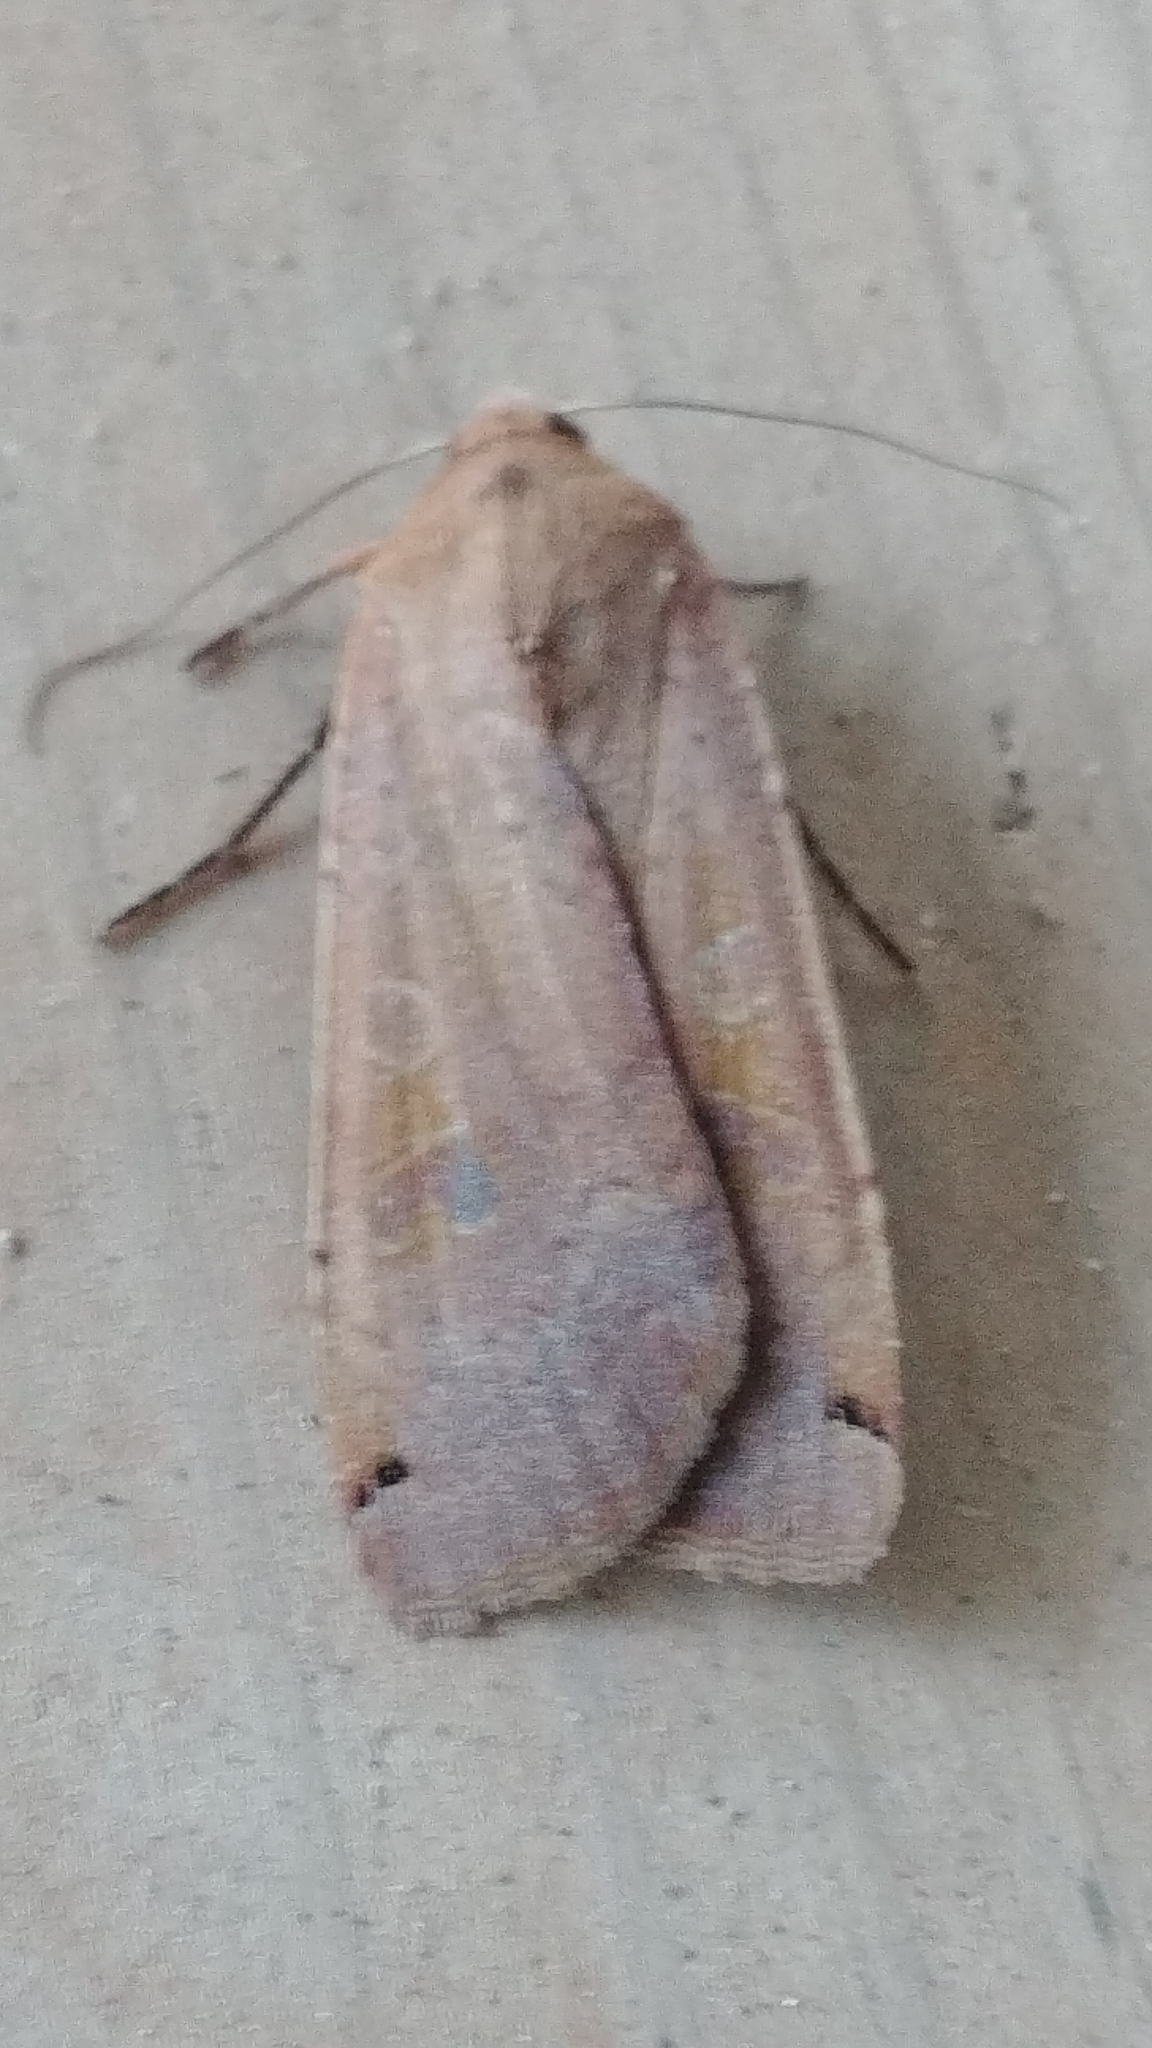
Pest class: cutworms